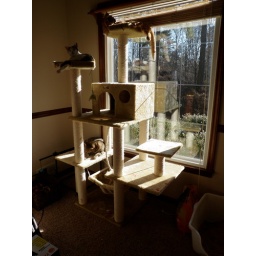
Our cat tree, of course, next to the biggest window in the house.